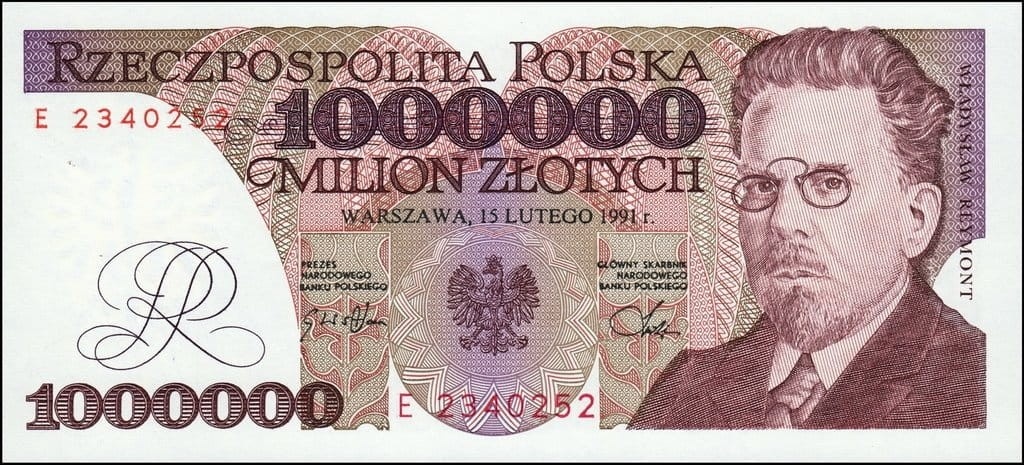
III RP 1000000 zł Władysław Reymont 1991 P-157a E
III RP 1000000 zł Władysław Reymont 1991 P-157a E Dane banknotu: Stan I unc Nominał 1 000 000 zł Materiał papier Rozmiar 138 x 63 mm katalog P-157a Seria E Rok 1991 Jest w stanie bankowym I (UNC), pochodzi z paczki bankowej i nie był w obiegu. Numer seryjny banknotu może być inny niż prezentowany na fotografii.
Category: Arts & Entertainment > Hobbies & Creative Arts > Collectibles > Collectible Coins & Currency > Collectible Banknotes